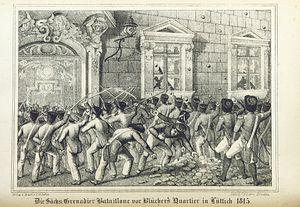
L'armée saxonne est celle du duché de Saxe devenu en 1356 l'Électorat de Saxe dans le Saint-Empire. Du XVIᵉ au début du XIXᵉ siècle, elle prend part aux guerres de princes allemands contre les tentatives hégémoniques de la monarchie de Habsbourg, de la France, de la Suède et de la Prusse. Elle participe aux guerres de la Révolution et de l'Empire. En 1806, lors de la dissolution du Saint-Empire, l'Électorat devient le royaume de Saxe, membre de la confédération du Rhin puis, en 1815, de la confédération germanique. L'armée saxonne prend part à la guerre austro-prussienne de 1866 puis à la guerre franco-allemande de 1870-1871 après laquelle elle est intégrée à l'armée impériale allemande tout en conservant des institutions militaires distinctes.